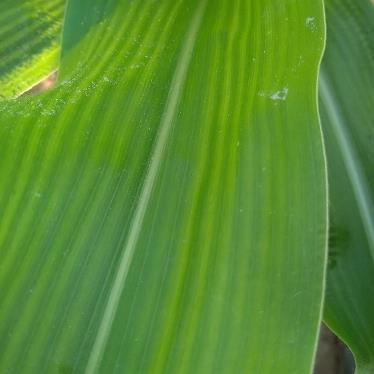
Crop: Maize
Condition: stripe-d